Katharina Dürr

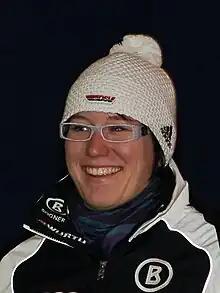
German alpine skier Katharina Dürr at the bib draw for the Slalom in Semmering (Austria) on 29 December 2010

Katharina Dürr (born 1989) is a retired German alpine skier.